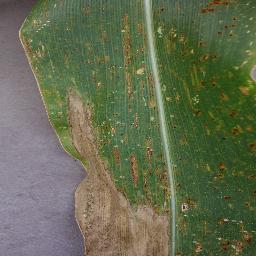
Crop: corn
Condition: (maize)_northern_blight